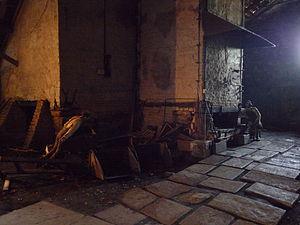
La forge wallonne est un type de forge d'affinage qui transforme la fonte en fer forgé.